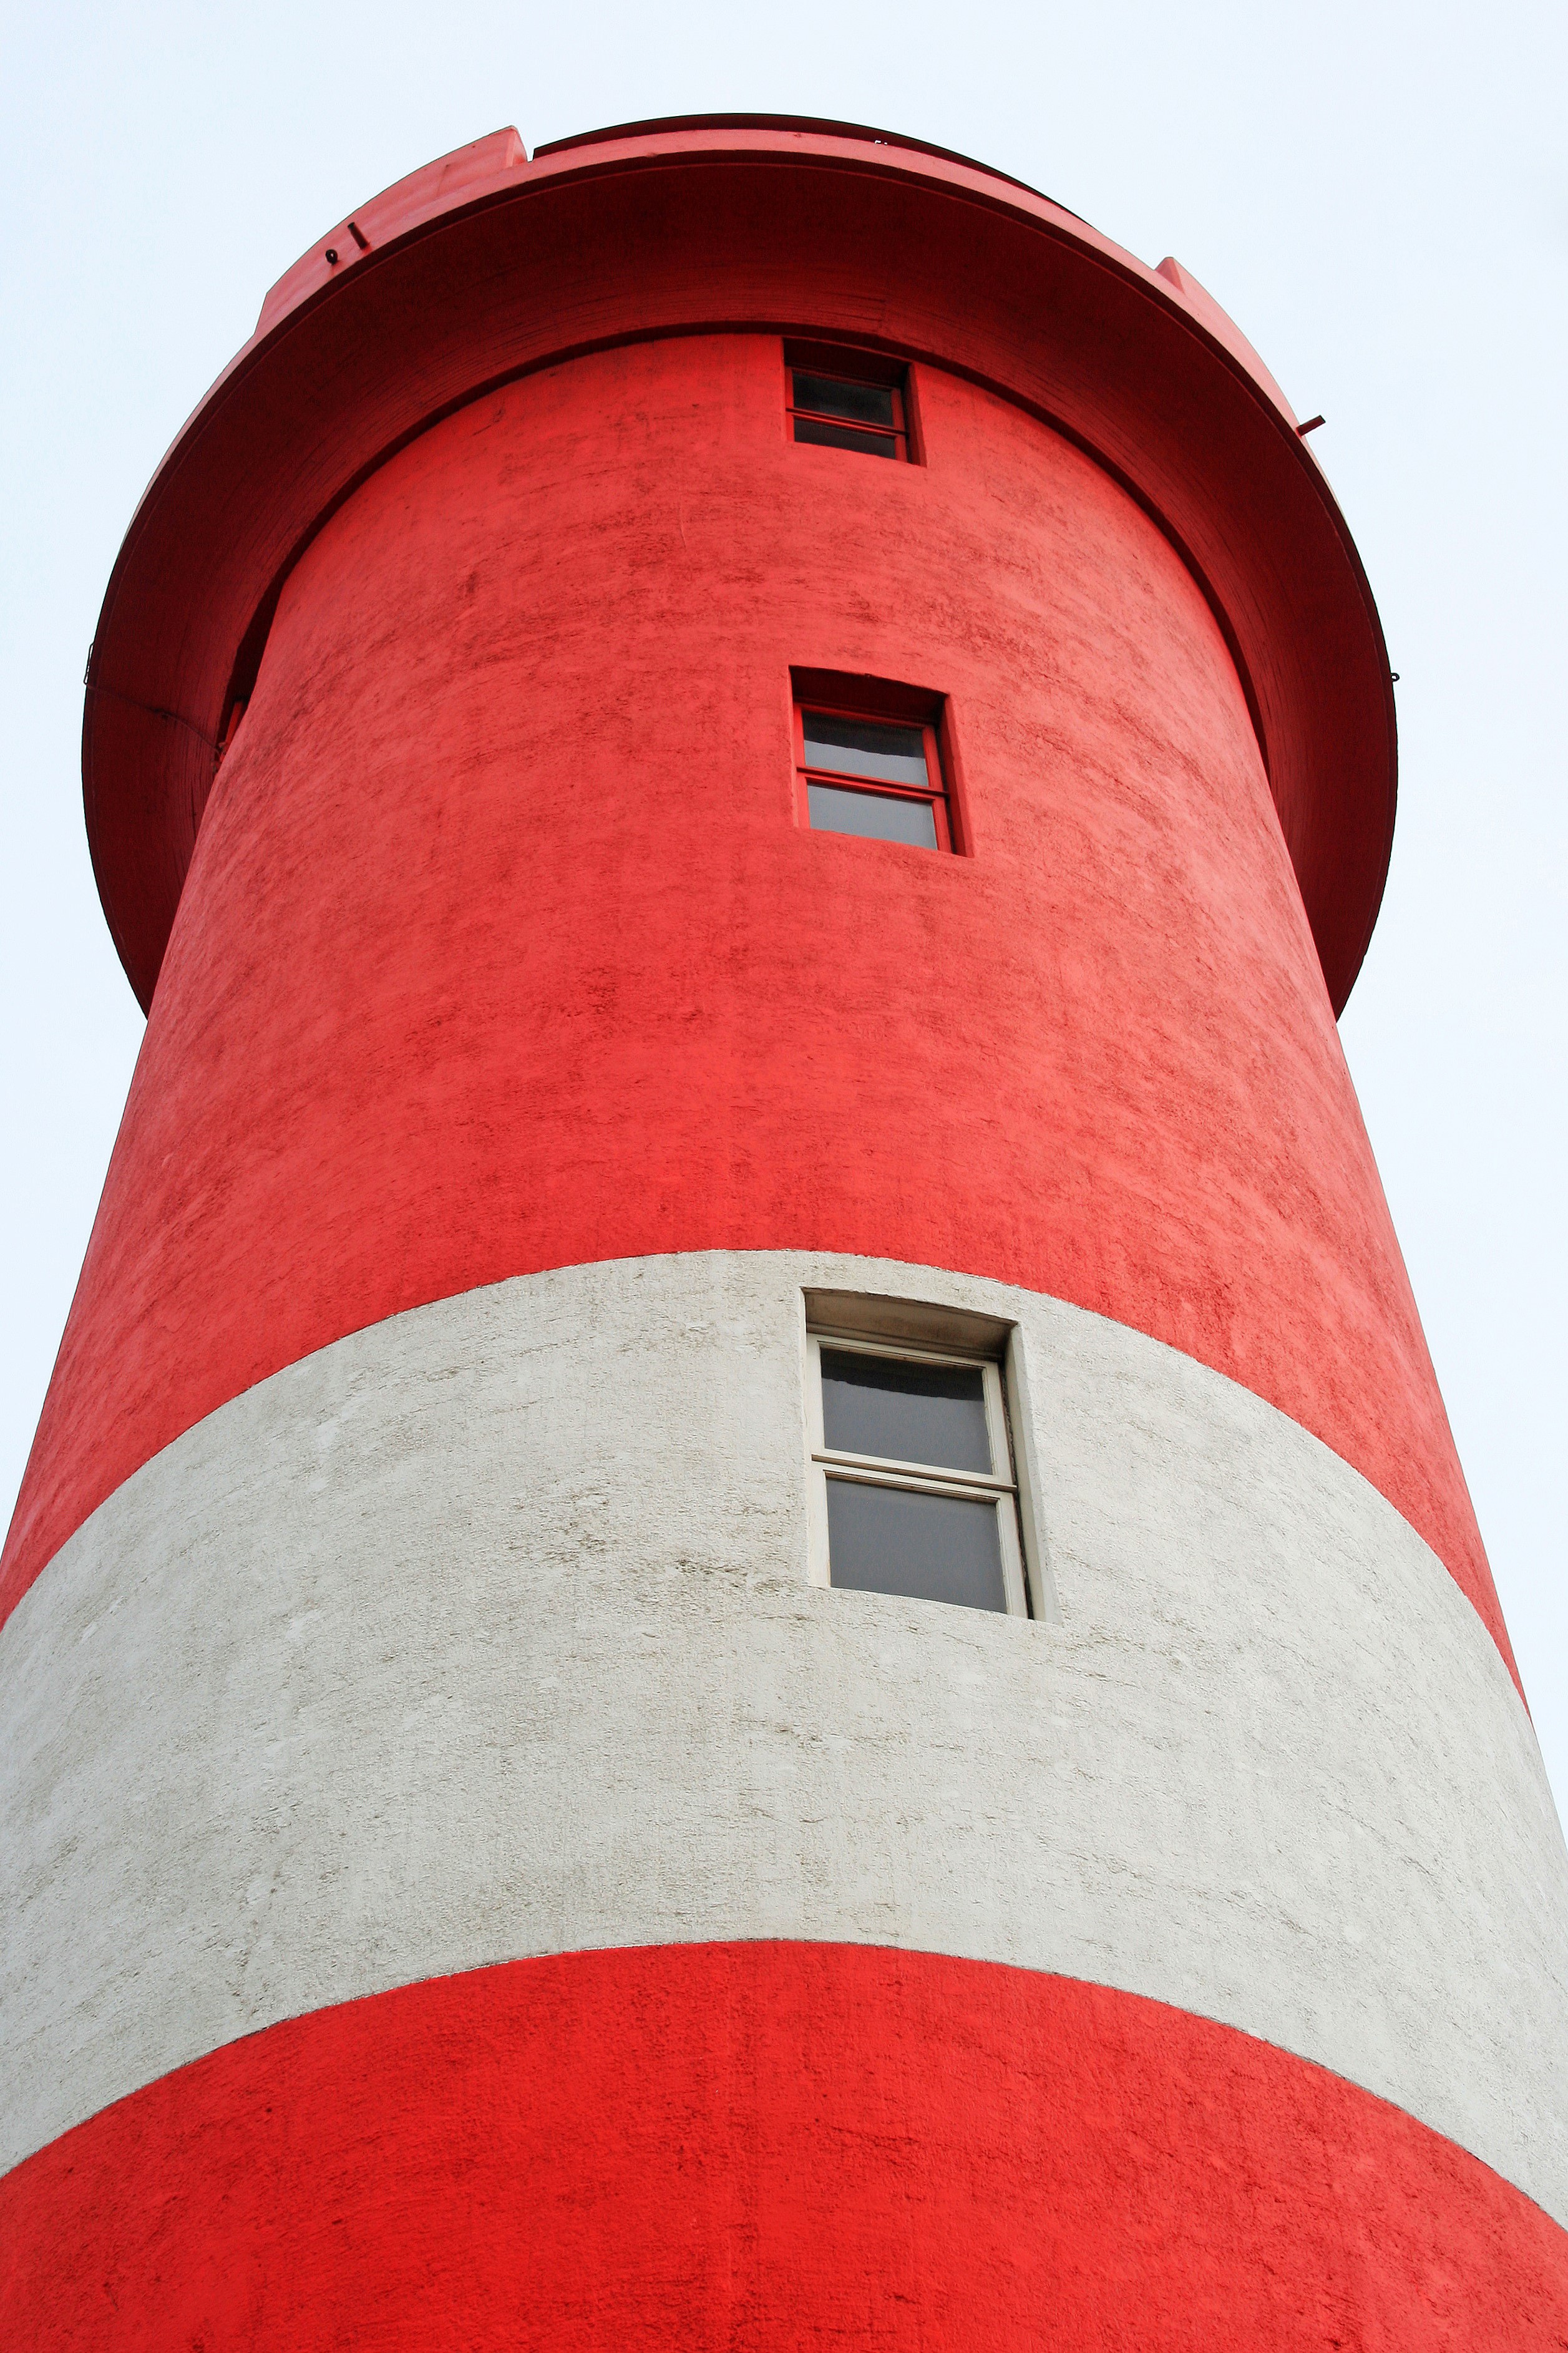
light, lighthouse, sky, white, red, tower, color, landmark, beacon, clouds, nautical, tall, warning